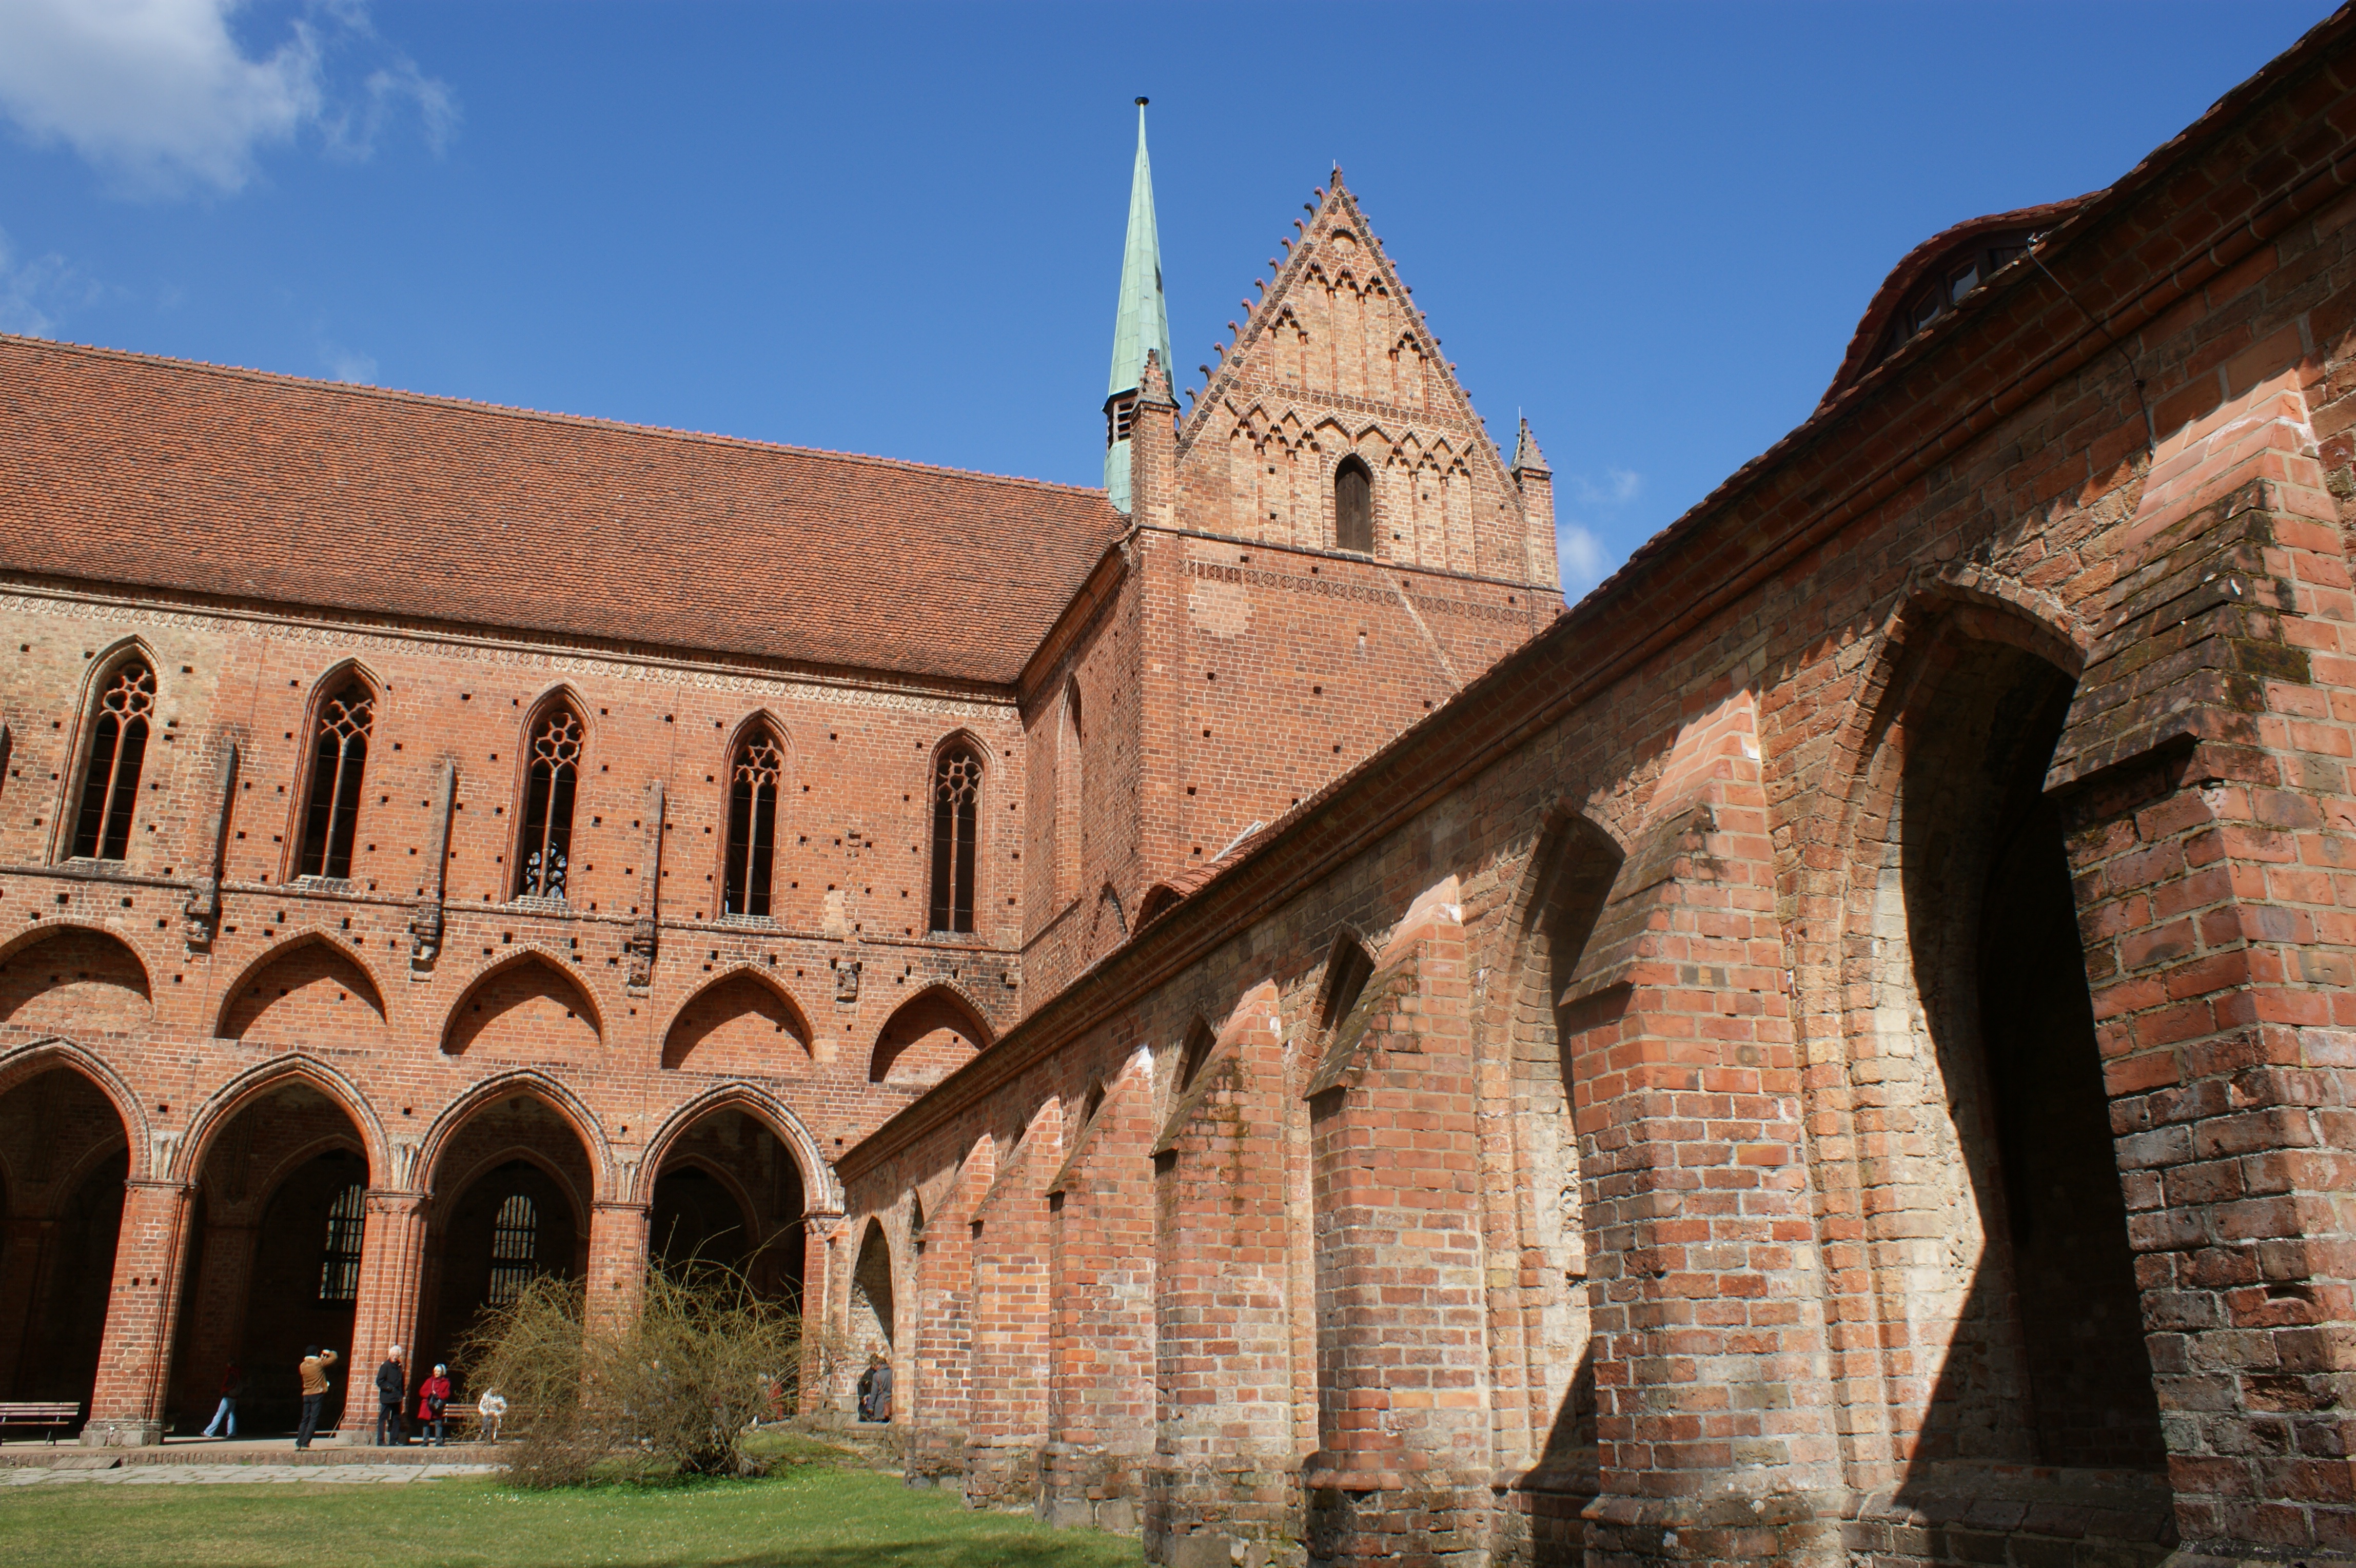
architecture, building, palace, arch, landmark, church, cathedral, fortification, tourism, place of worship, ruins, monastery, germany, abbey, cloister, german, middle ages, chorin, historic site, ancient history, schorfheide chorin, monastery ruin